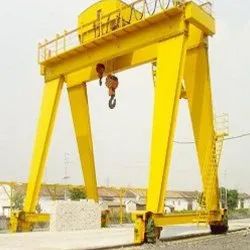
Label: Electric_Gantry_Crane